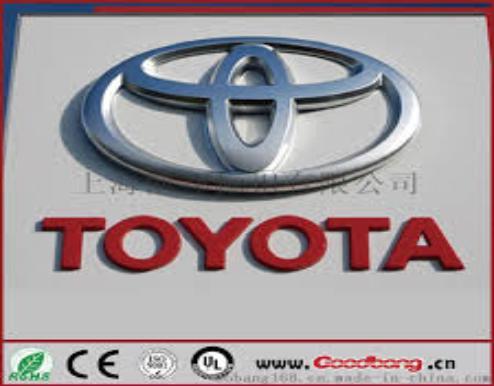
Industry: Transportation